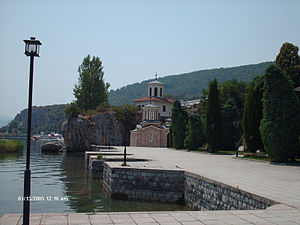
Ohridsøen / Galleri
Ohridsøen er en sø på grænsen mellem det østlige Albanien og det sydvestlige område af Republikken Makedonien. To tredjedele af Ohridsøen ligger i Republikken Makedonien, resten i Albanien. Søen ligger 695 meter over havet og er omgivet af bjergkæderne Mokra og Jablanica på albansk side og Galicica på makedonsk side.